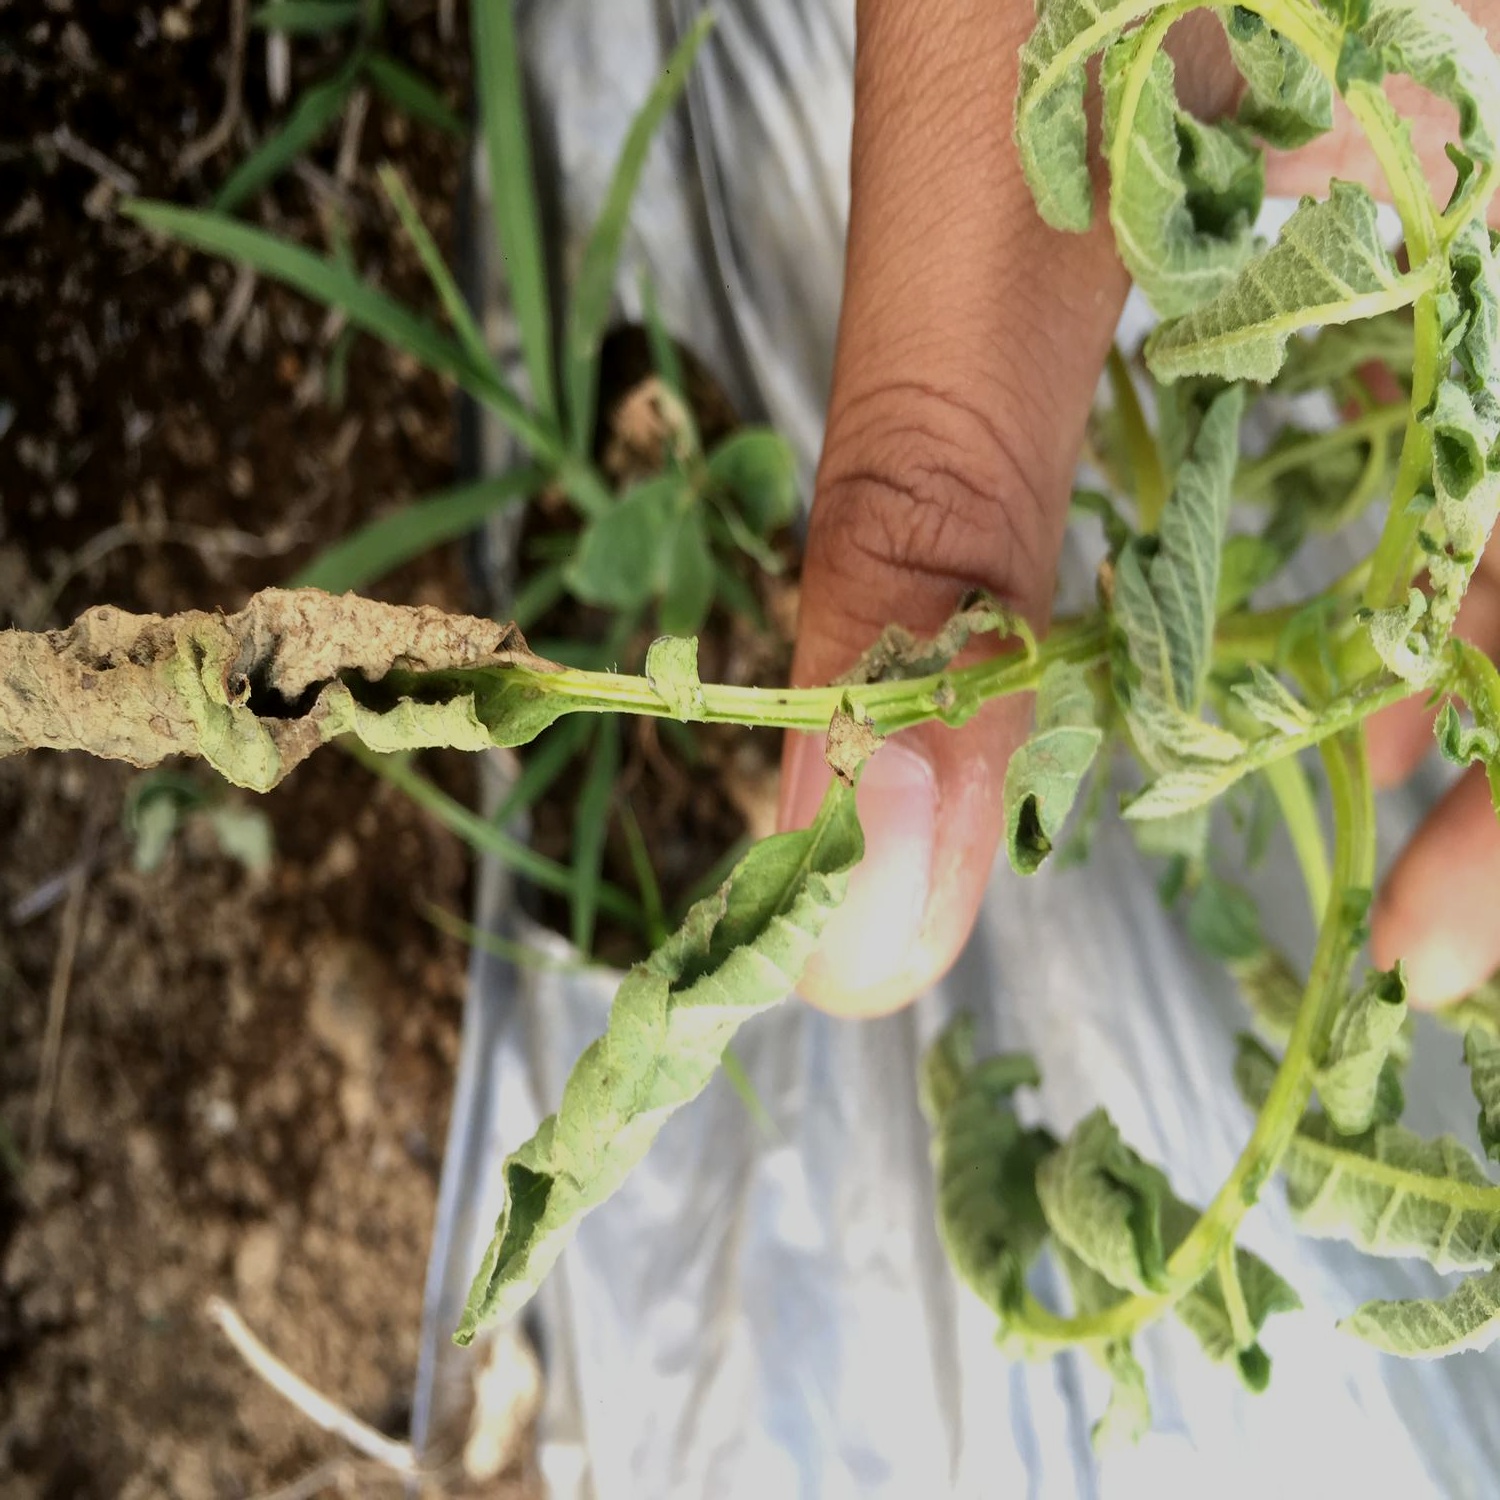
Etiqueta: Pudricion_Parda